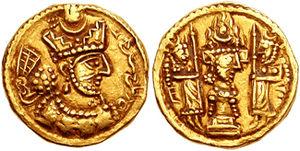
Cette liste présente les dirigeants de la Perse et de l'Iran.